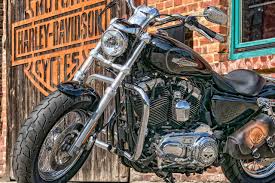
Vehicle type: Motorcycles